Thrille Cine

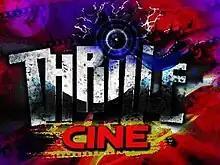
Title card

Thrille Cine is a Filipino horror TV movie which originally aired on ABS-CBN on November 2, 2008.